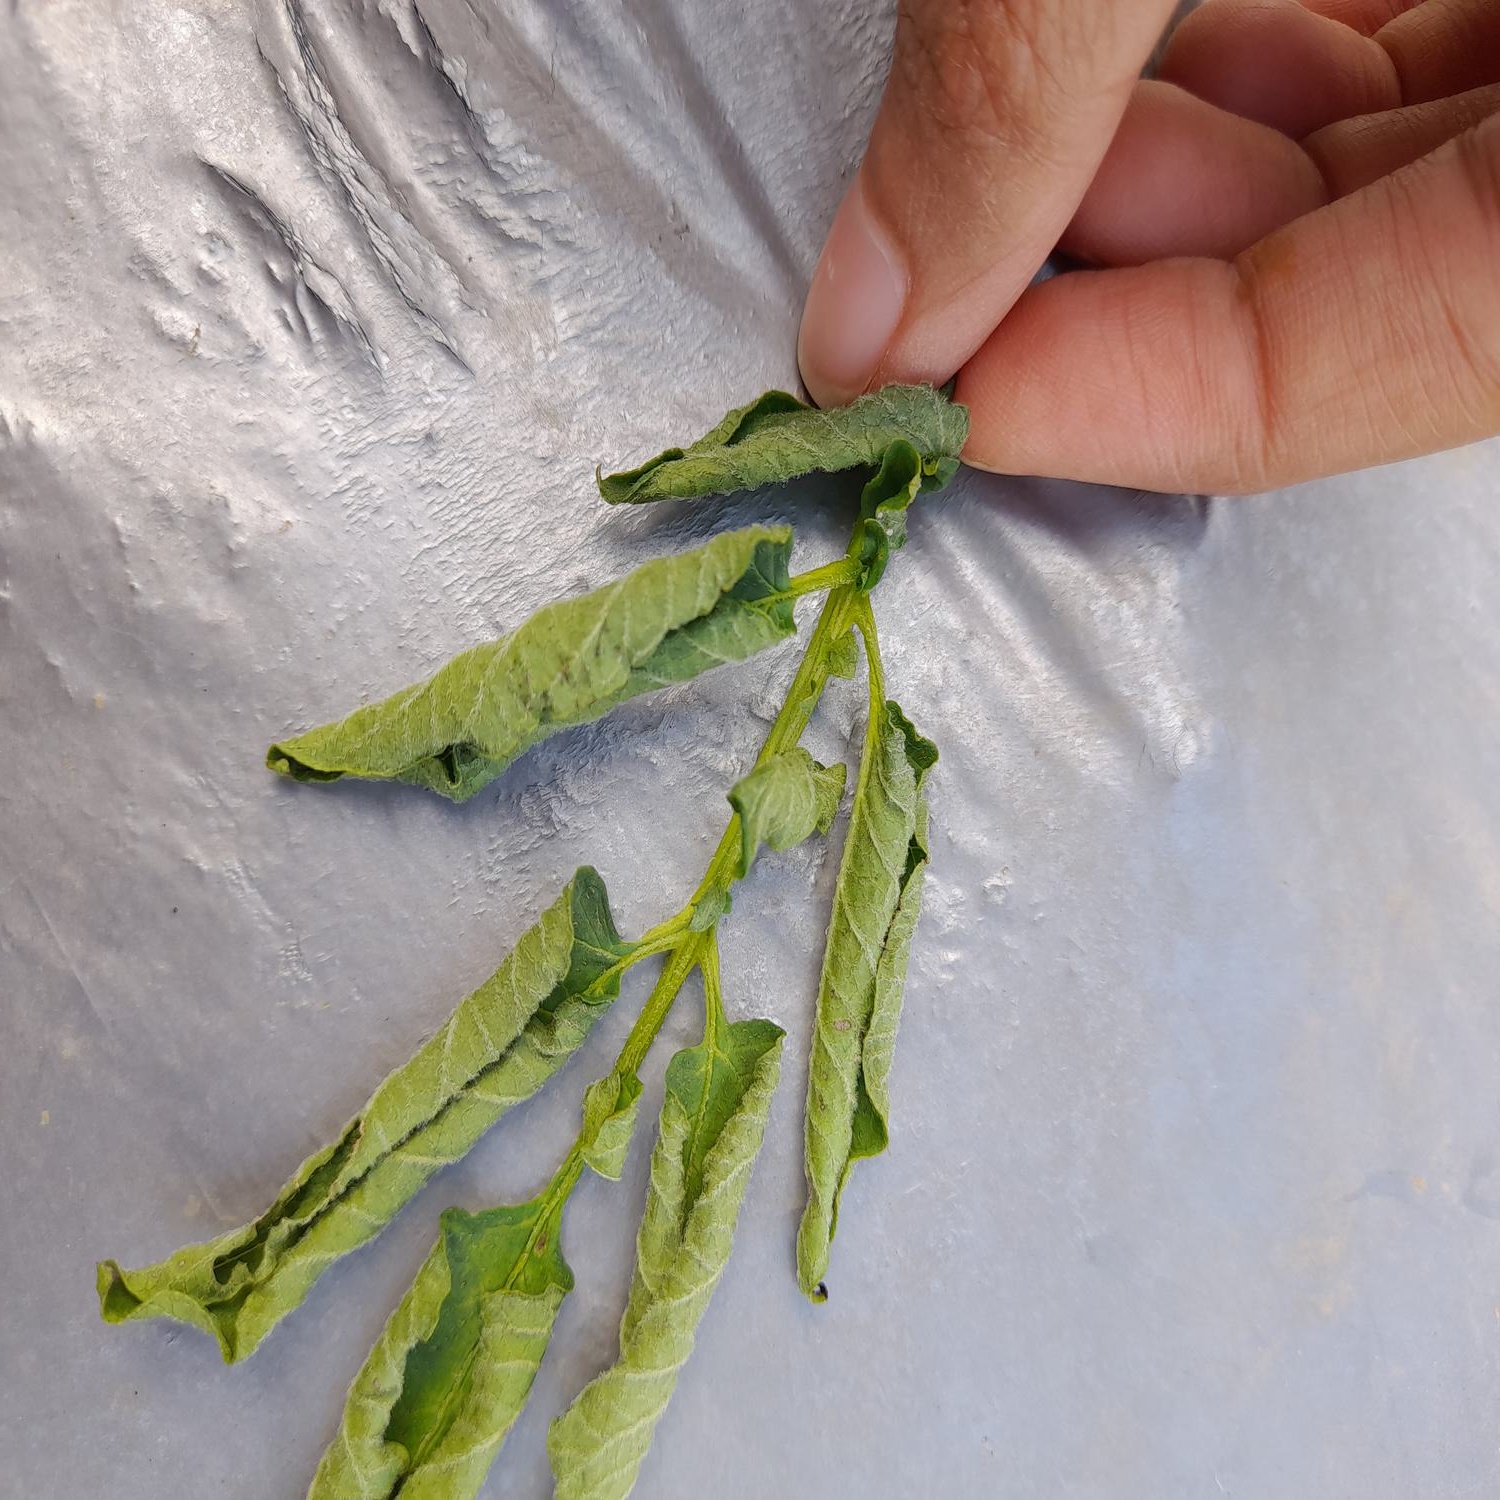
Etiqueta: Pudricion_Parda